Stephane Custot

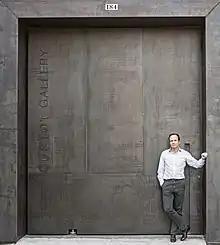
Custot in 2016

Stephane Custot (born 1963), is a French gallerist and art dealer. He is the owner of Waddington Custot gallery in London and Custot Gallery Dubai.